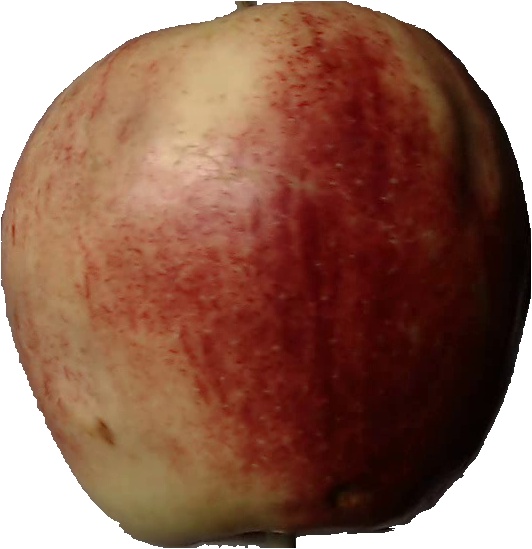
Label: apple_red_3